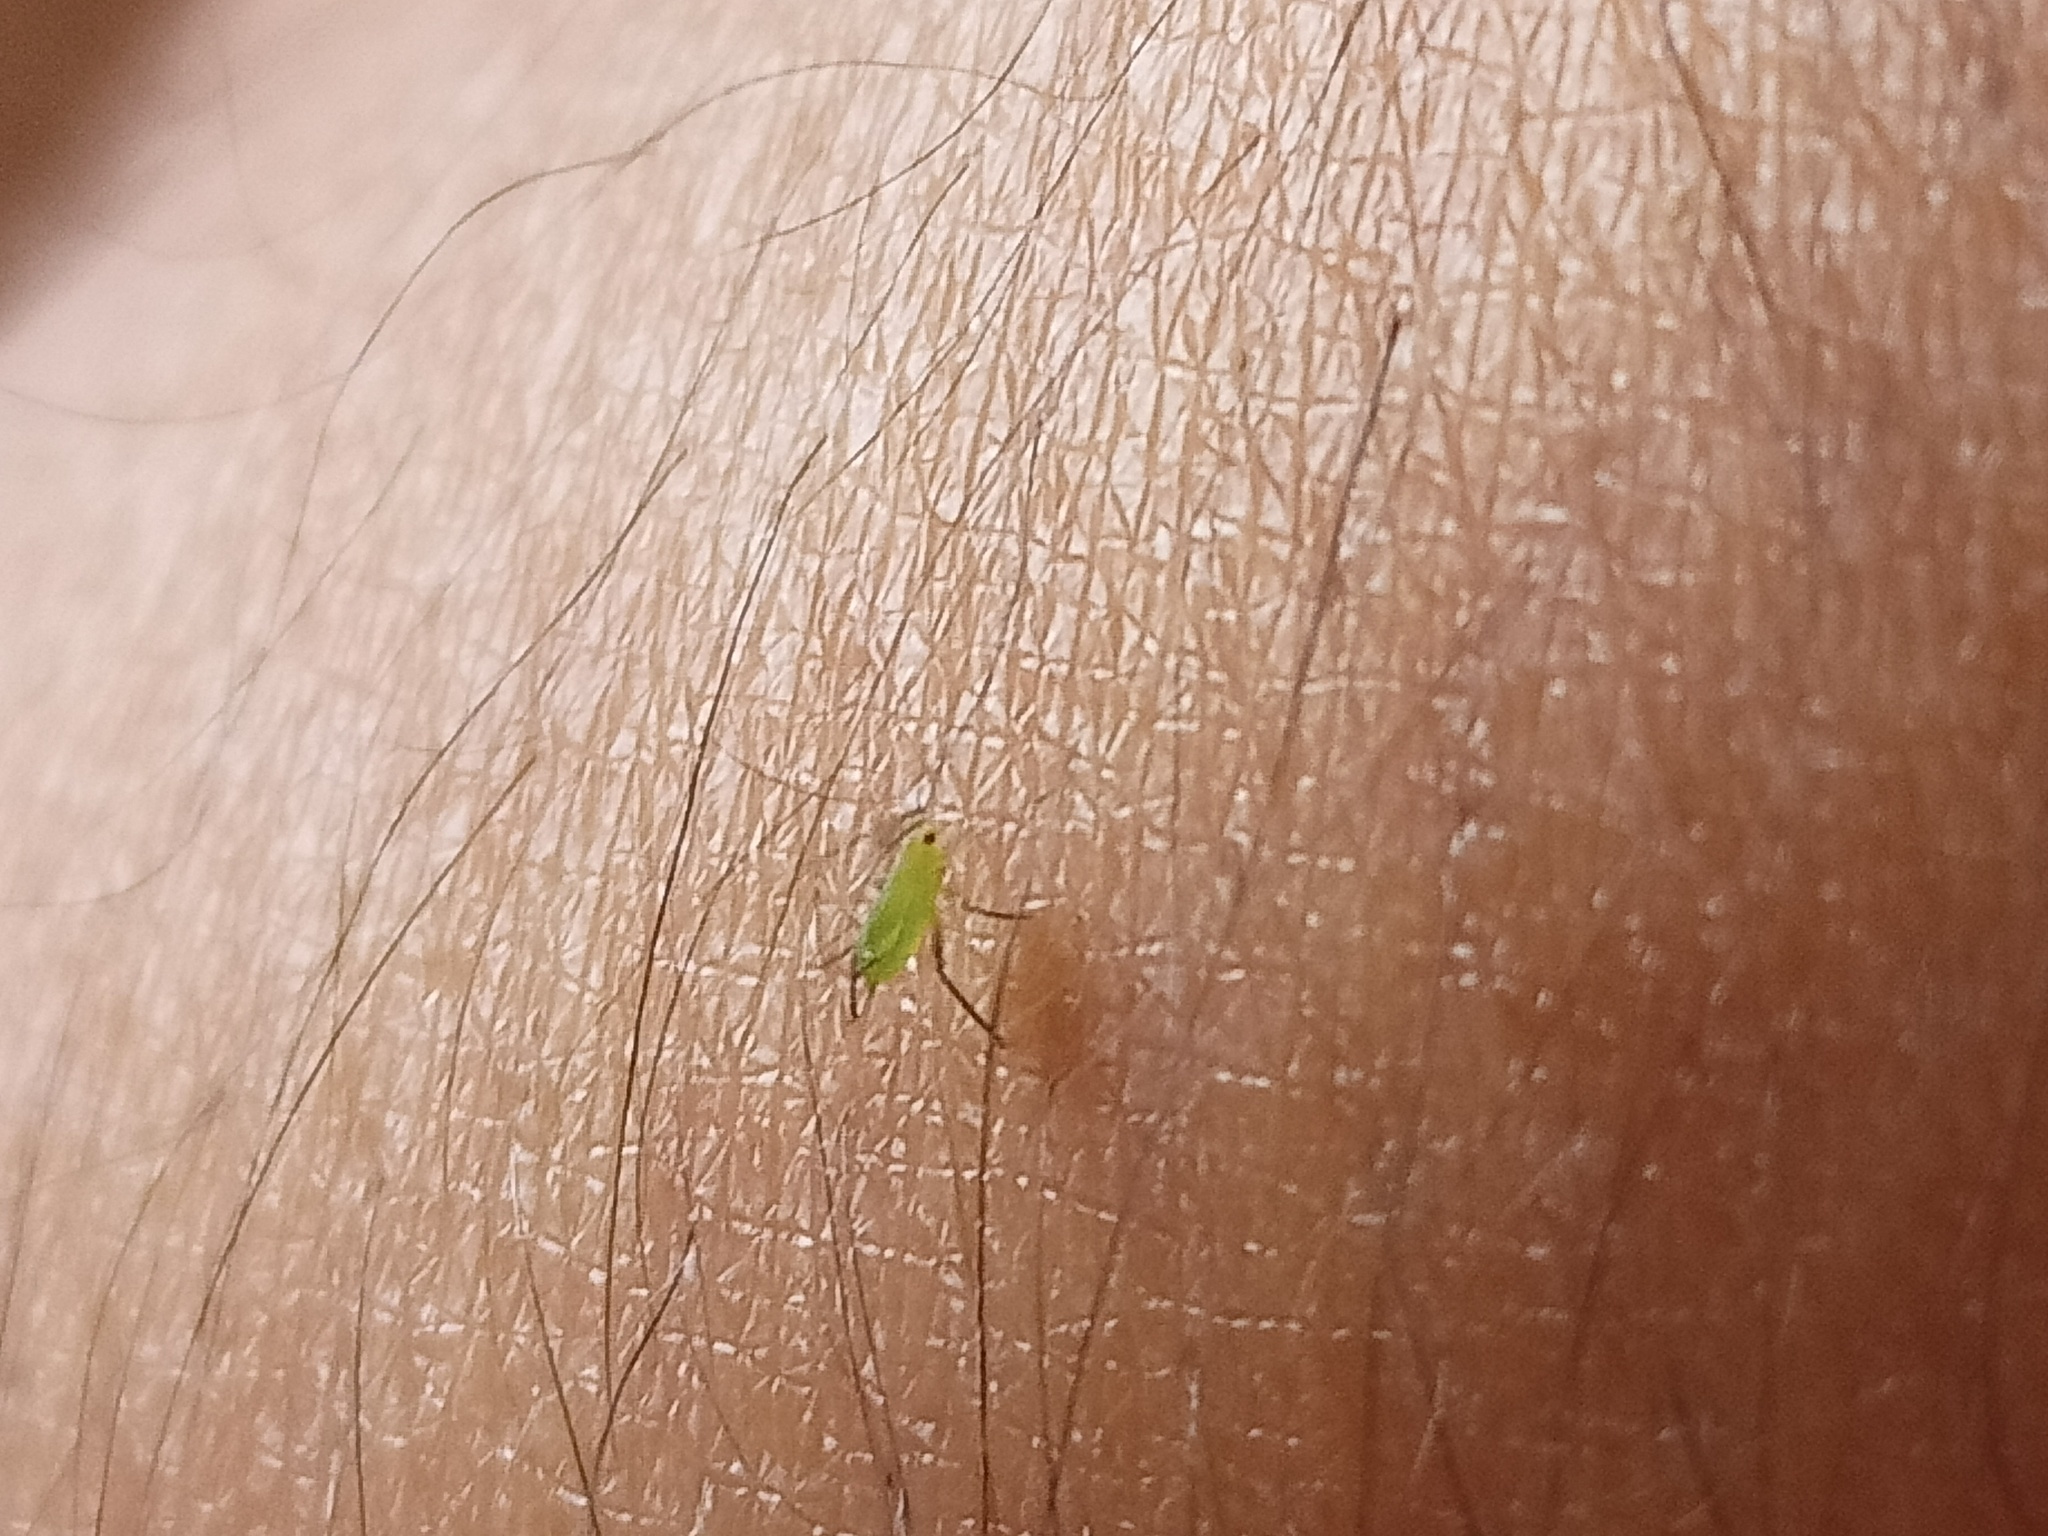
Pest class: green_peach_aphid